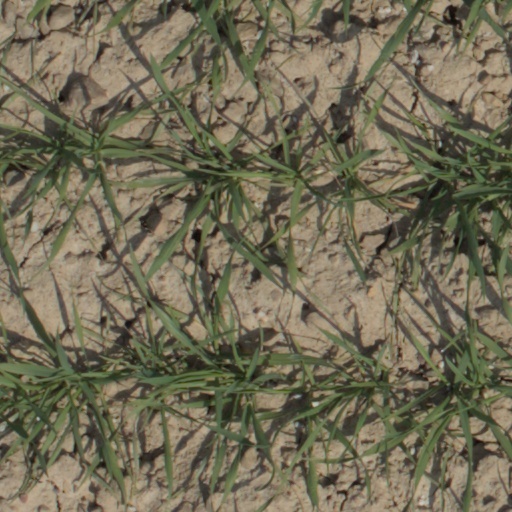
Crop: wheat